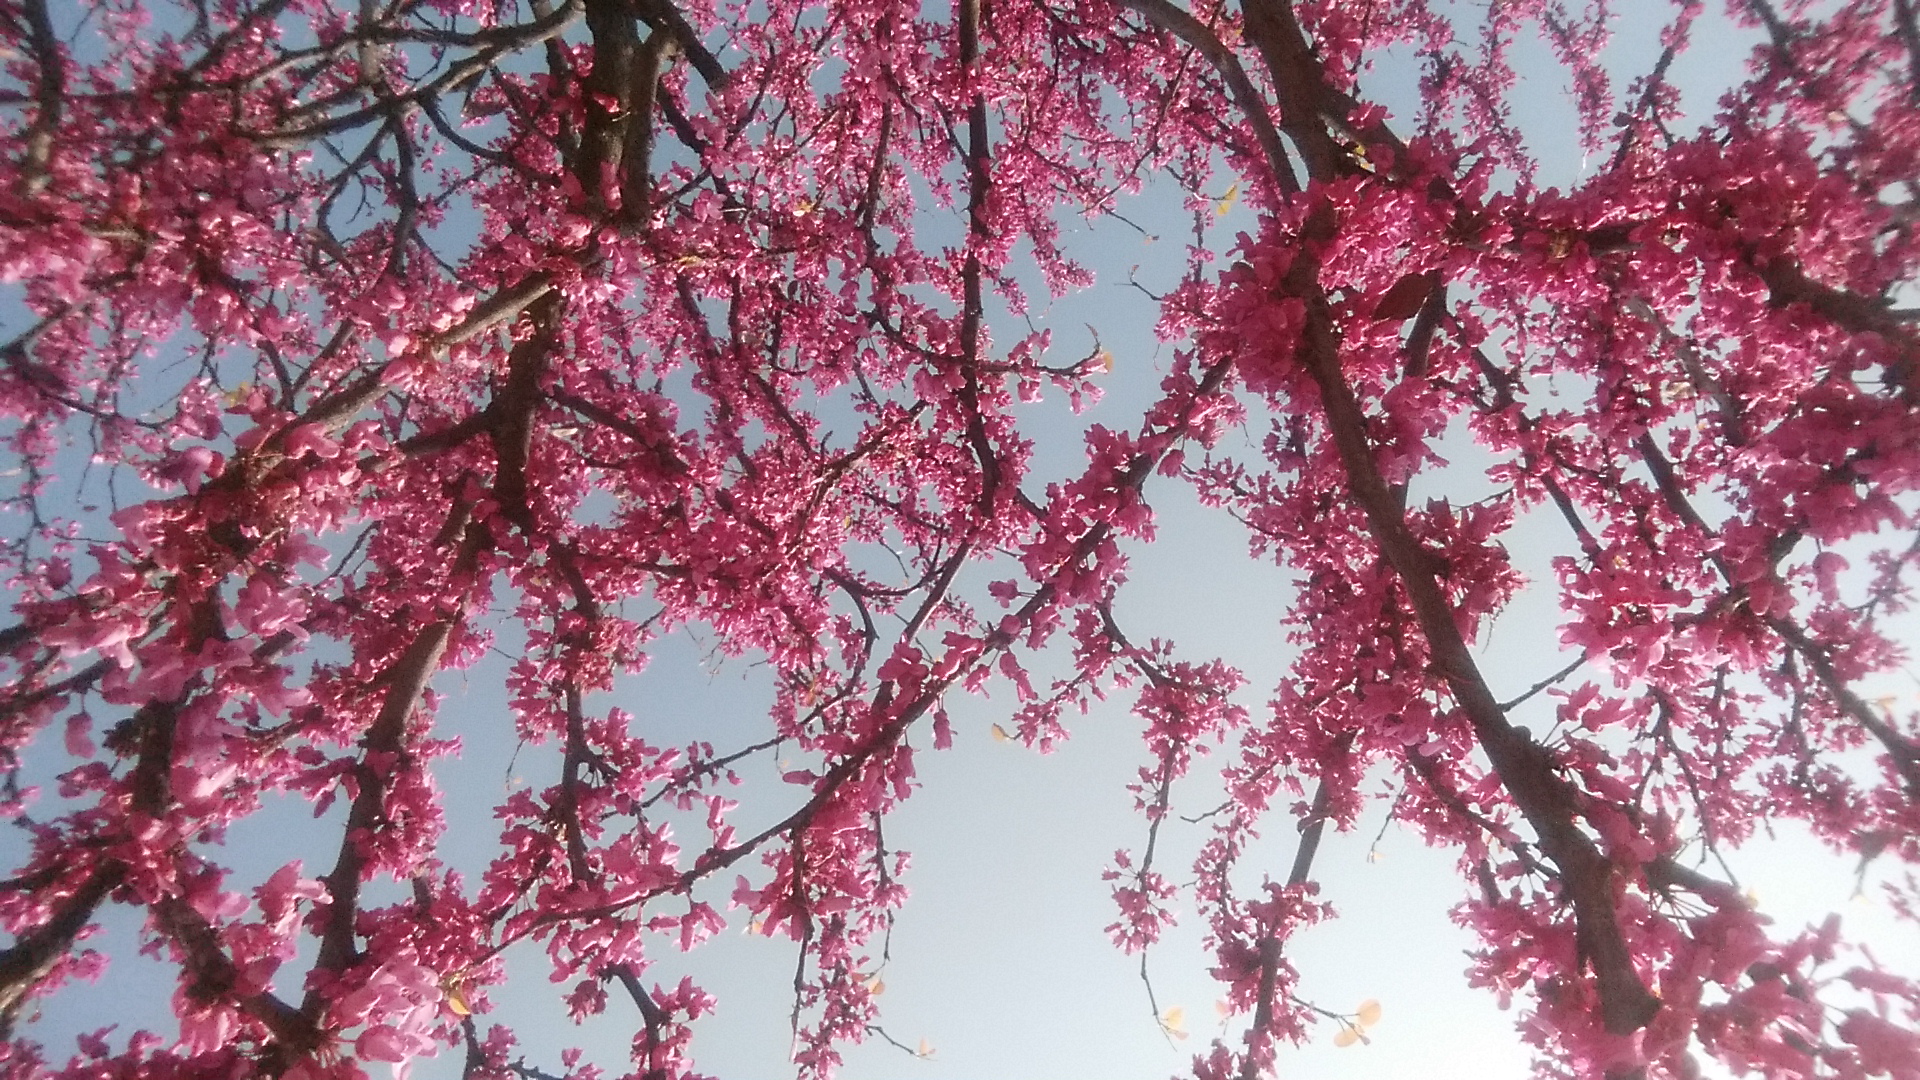
red bud, sky, flowers, spring, tree, blossoms, pink, branch, blossom, cherry blossom, twig, flower, winter, plant